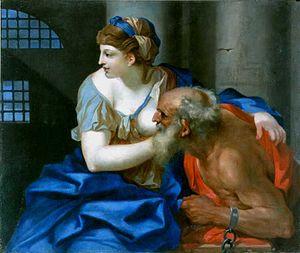
MAHB - Bayeux
Le musée d'Art et d'Histoire Baron-Gérard est l'un des trois musées de la commune de Bayeux en Normandie.